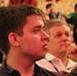
Age: 42